Dr. John and Gerda Meyer House

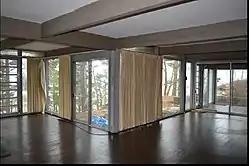
Living space

The Dr. John and Gerda Meyer House is an International Style designed home, in an appropriate setting on the ridge of sand dune in the lakeside resort community of Beverly Shores, Indiana. The house has a lower level that opens to the rear (south) side of the dune; the house's main level is located at the top of the dune and overlooks Lake Michigan, which is to its north. A small patio is located on the north side of the house. A staircase that is made of wood connects the patio to the base of the sand dune and Lake Front Drive. A concrete driveway and terraced wood steps connect the south side of the house to Fairwater Drive, at the base of the sand dune.